Imabari, Ehime

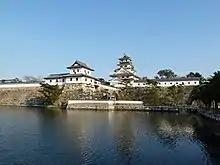
Imabari Castle

The area in which Imabari is situated is part of ancient Iyo Province and had long been a strategic point for the control of the Seto Inland Sea. In the Sengoku period it was dominated by the Murakami clan, a maritime clan who engaged in shipping or as pilots for vessels through the complex channels and rocky straits in between Shikoku and Honshu, but who also occasionally acted as pirates or as the mercenary naval force for a powerful warlord. After the Battle of Sekigahara, Tokugawa Ieyasu installed his general Tōdō Takatora as "daimyō" of the 200,000 "koku" Imabari Domain. Tōdō Takatora constructed Imabari Castle and the castle town which forms the core of the modern city. The domain was subsequently ruled by a cadet branch of the Hisamatsu-Matsudaira clan until the end of the Edo period. The town of Imabari was established on December 15, 1889, with the creation of the modern municipalities system. The town merged with the village of Hiyoshi on February 11, 1920, to become the city of Imabari. Industrialization progressed rapidly in the early 20th century, centered around the textile and shipbuilding industries. The city was bombed three times in the final months of World War II, with the first air raid on April 24, 1945, killing 68 civilians, the second on May 8 killing 29 (mostly students of Imabari Girls' High School) and the third and largest on August 5, during which 454 people died and 80% of the city center was destroyed. The city reconstructed rapidly in the post-war era.